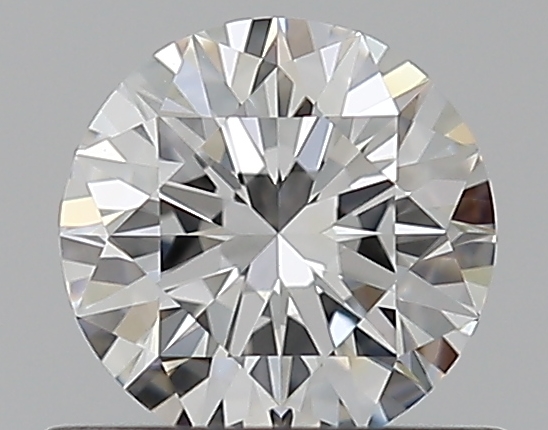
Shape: round
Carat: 0.5
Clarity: VVS2
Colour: F
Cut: EX
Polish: EX
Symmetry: EX
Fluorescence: F
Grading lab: GIA
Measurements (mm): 5.12 x 5.15 x 3.17